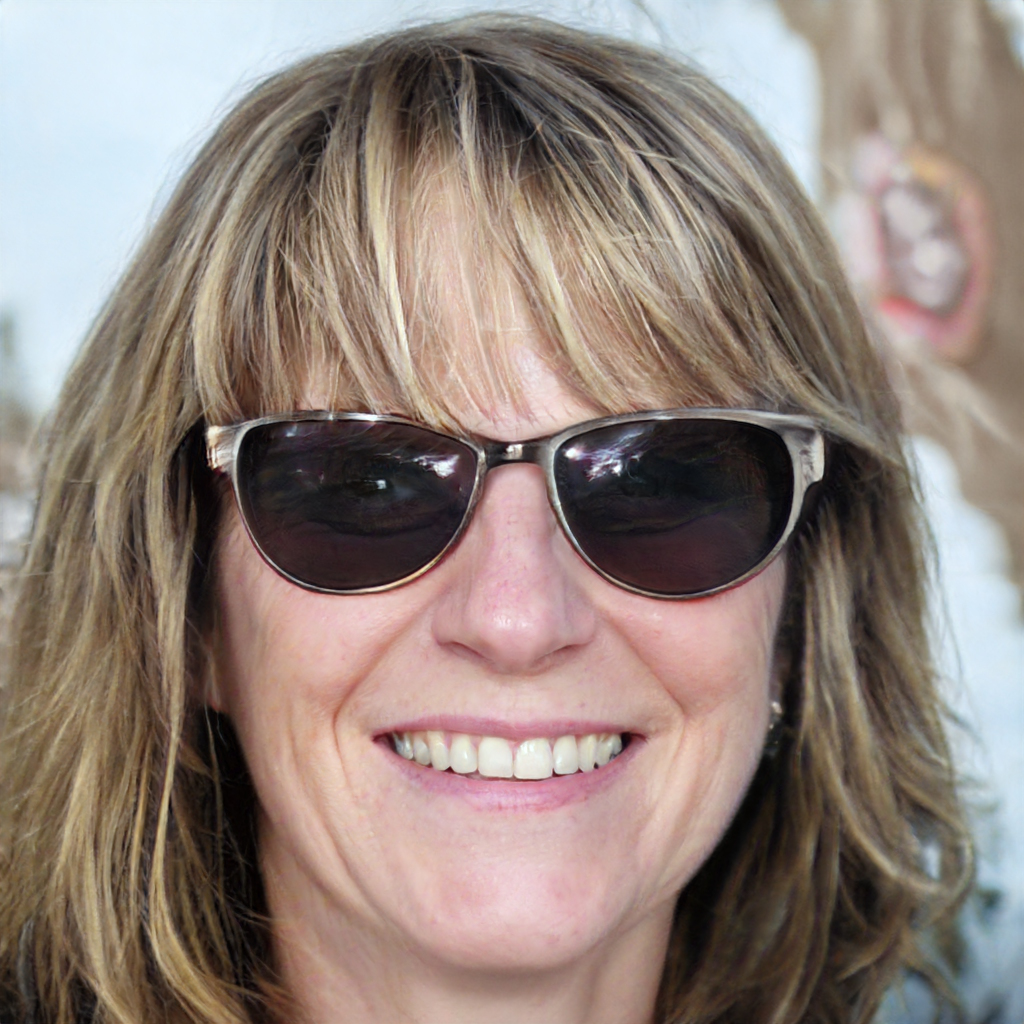
Gender: Female